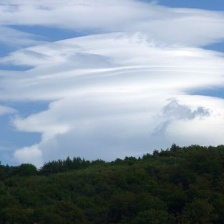
Cloud type: Altocumulus